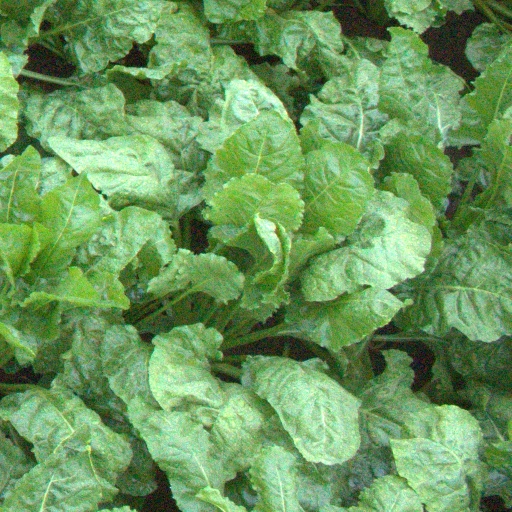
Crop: sugar beet